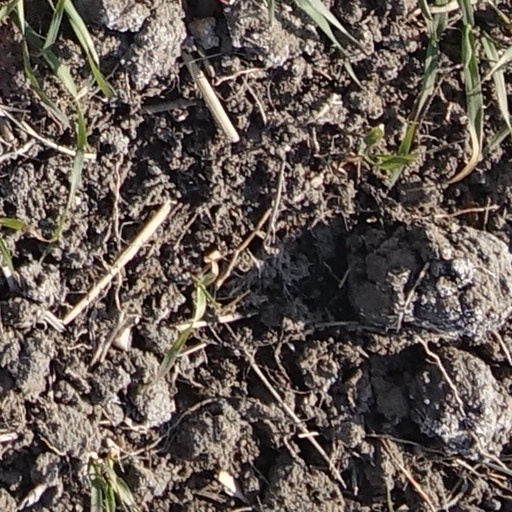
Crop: wheat